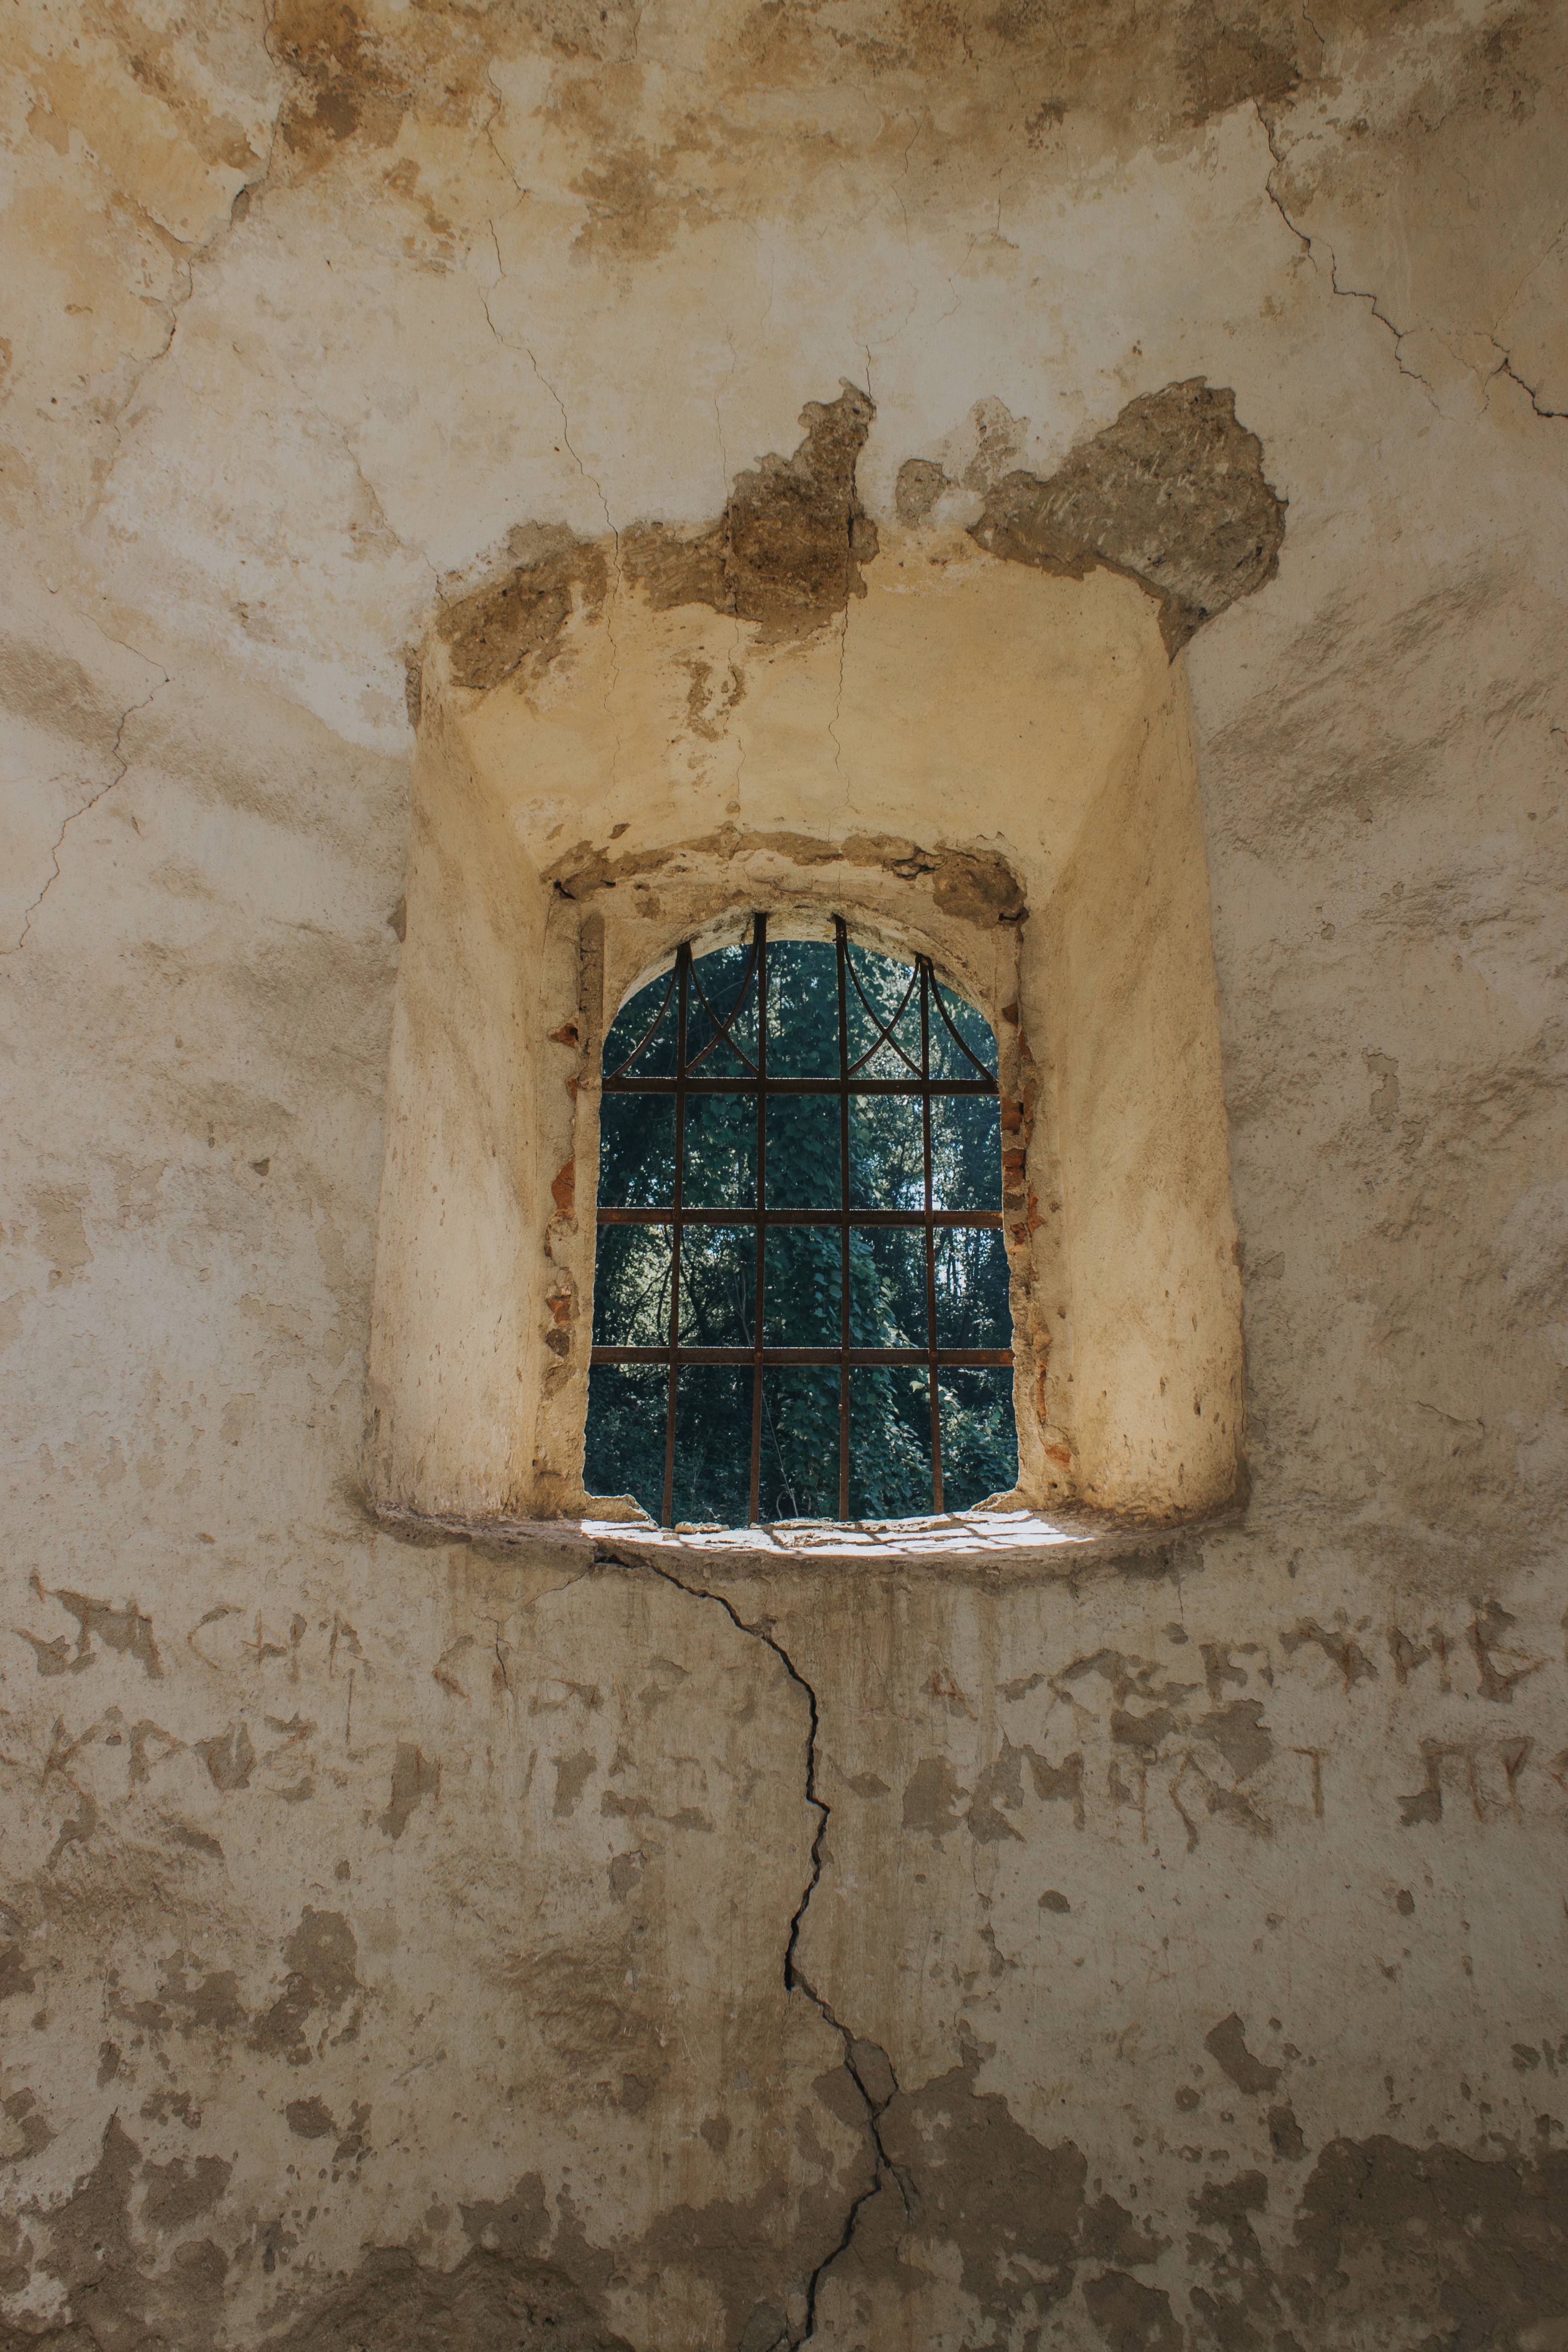
rock, house, texture, window, wall, arch, blue, brick, material, art, temple, plaster, ancient history